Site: brandenburg
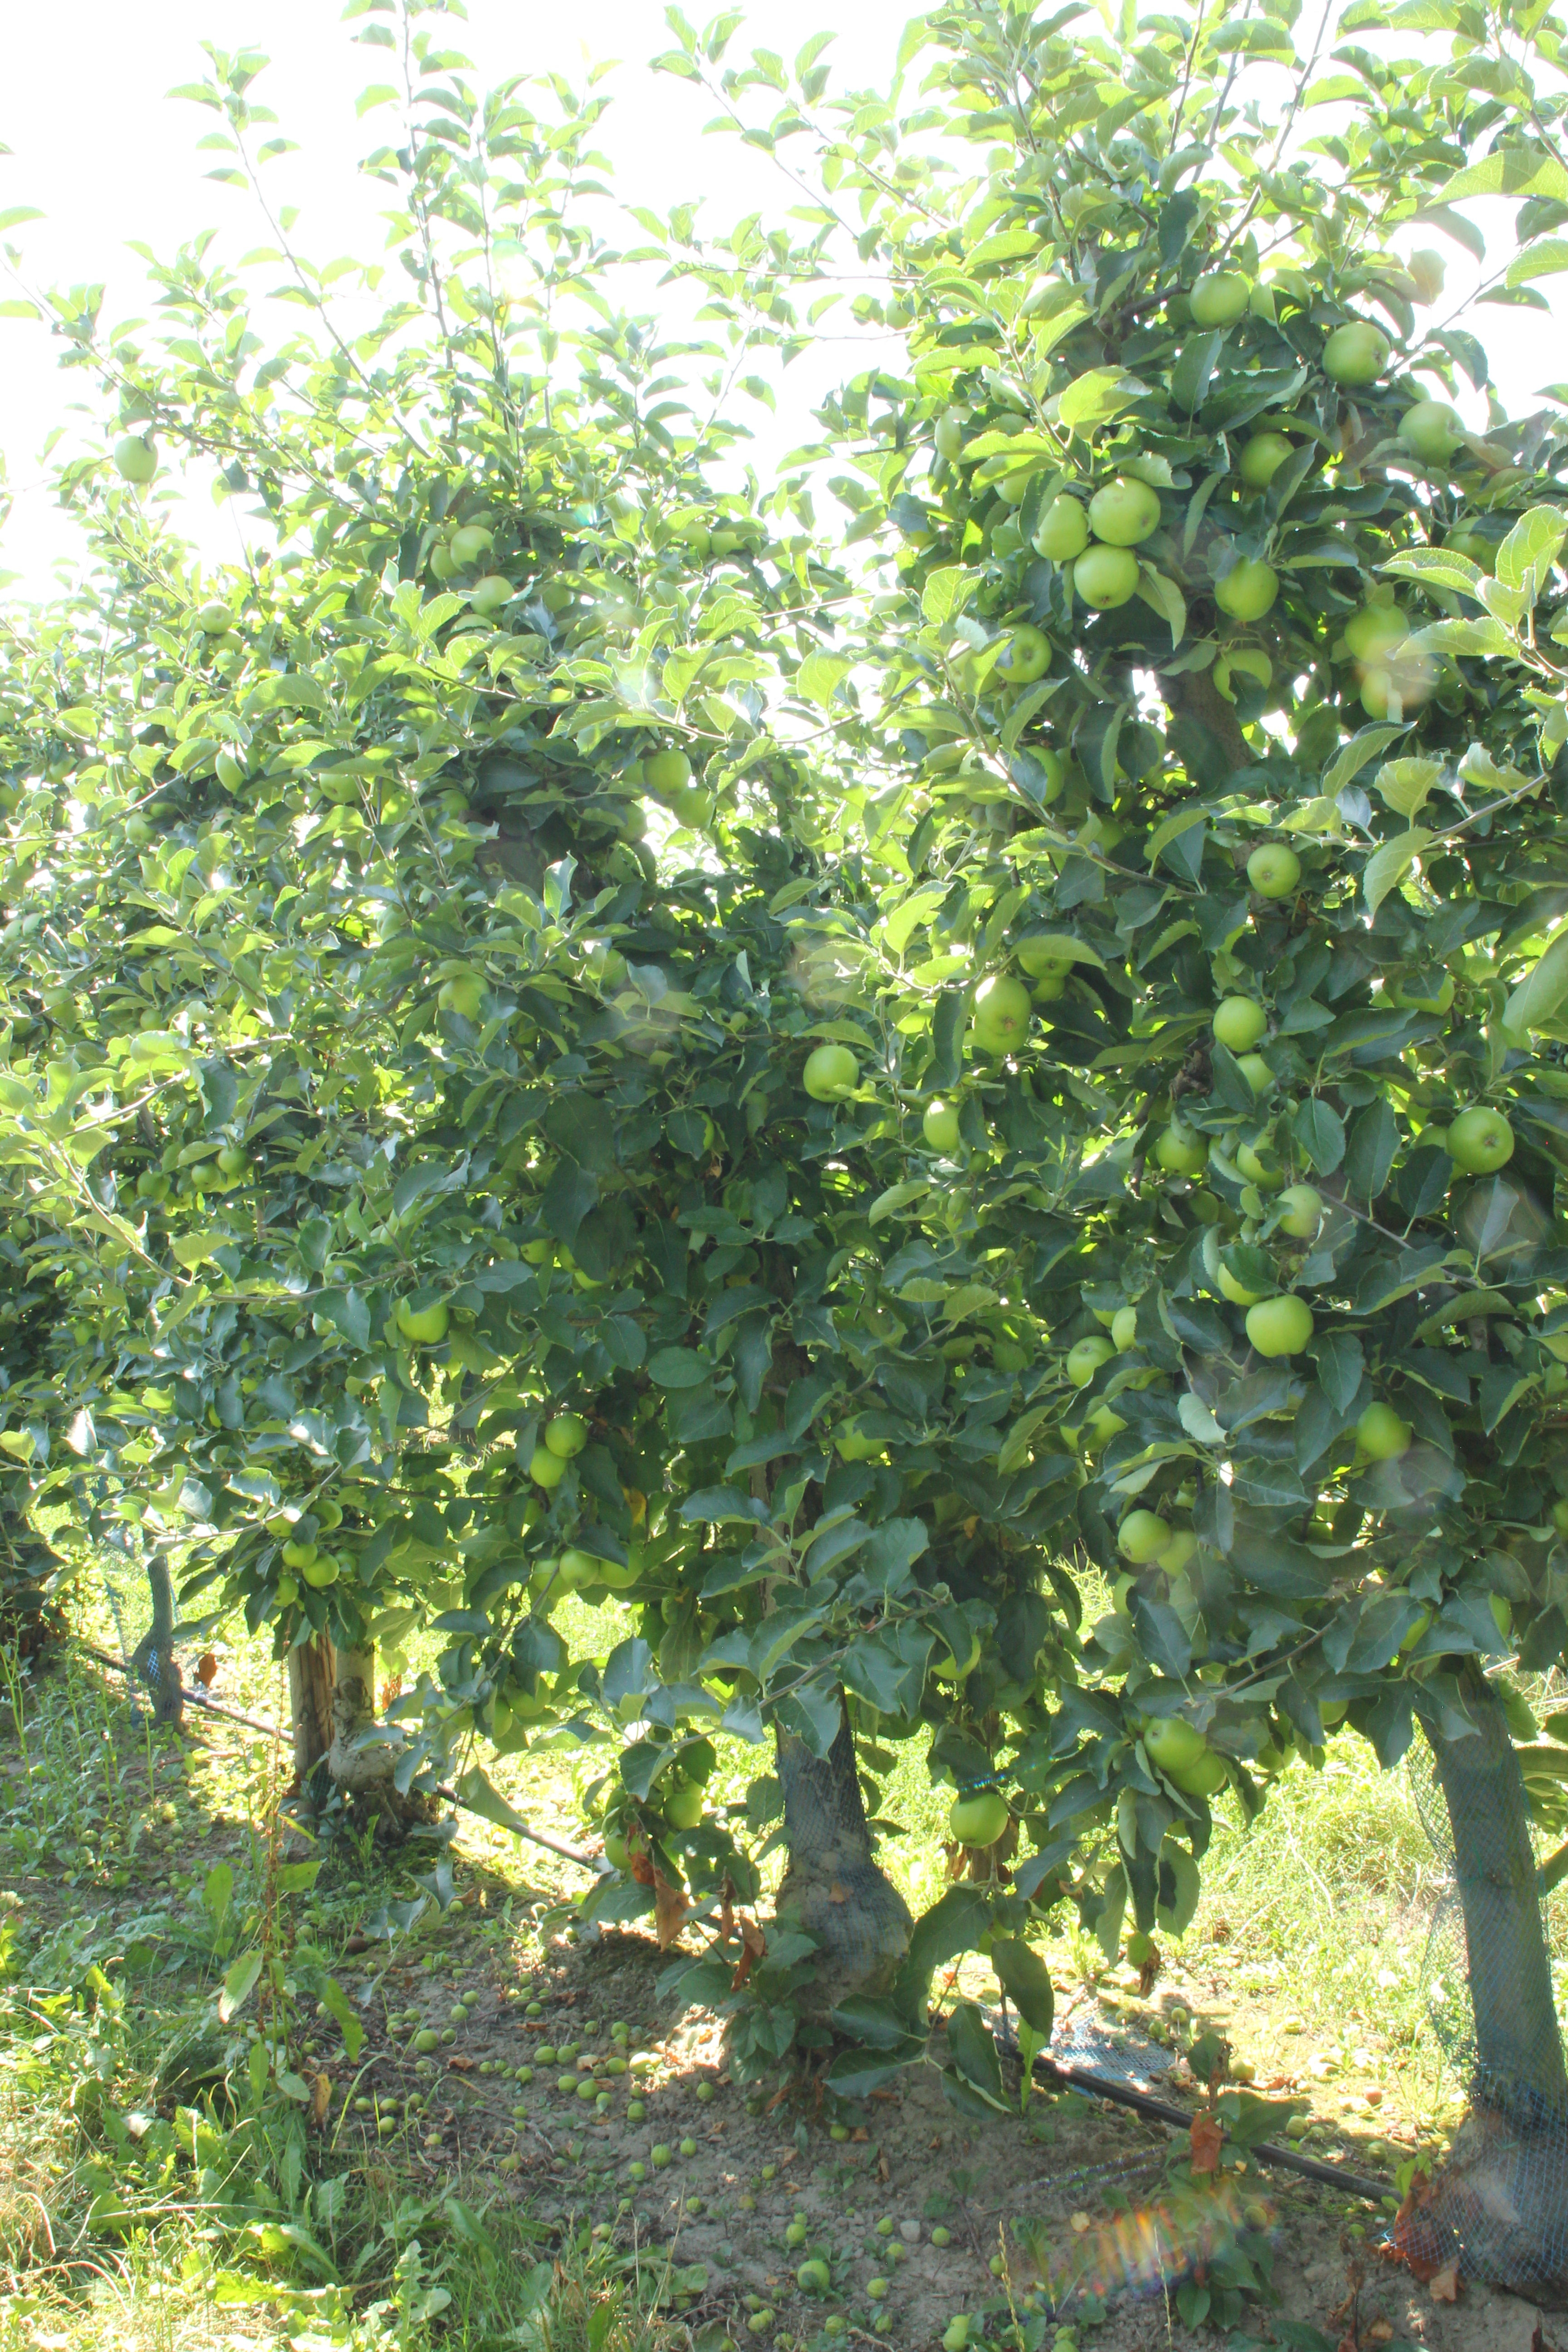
Growth stage (BBCH 77): Development of fruit